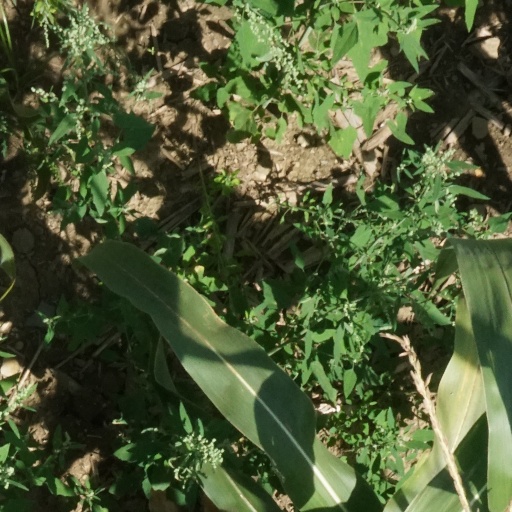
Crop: maize; corn